Arminianism

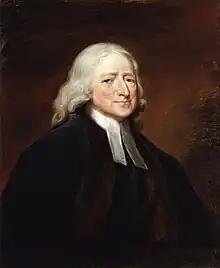

In the Methodist-Calvinist controversy of the early 1770s involving Anglican ministers John Wesley and George Whitefield, Wesley responded to accusations of semi-Pelagianism by embracing an Arminian identity. Wesley had limited familiarity with the beliefs of Arminius and largely formulated his views without direct reliance on Arminius' teachings. Wesley was notably influenced by 17th-century English Arminianism and by some Remonstrant spokesmen. However, he is recognized as a faithful representative of Arminius' beliefs. Wesley defended his soteriology through the publication of a periodical titled "The Arminian" (1778) and in articles such as "Predestination Calmly Considered". To support his stance, he strongly maintained belief in total depravity while clarifying other doctrines notably prevenient grace. At the same time, Wesley attacked the determinism that he claimed characterized Calvinist doctrines of predestination. He typically preached the notion of Christian perfection (fully mature, not "sinlessness"). His system of thought has become known as Wesleyan Arminianism, the foundations of which were laid by him and his fellow preacher John William Fletcher. Methodism also navigated its own theological intricacies concerning salvation and human agency. In the 1830s, during the Second Great Awakening, traces of Pelagian influence surfaced in the American Holiness Movement. Consequently, critics of Wesleyan theology have occasionally unfairly perceived or labeled its broader thought. However, its core is recognized to be Arminianism.